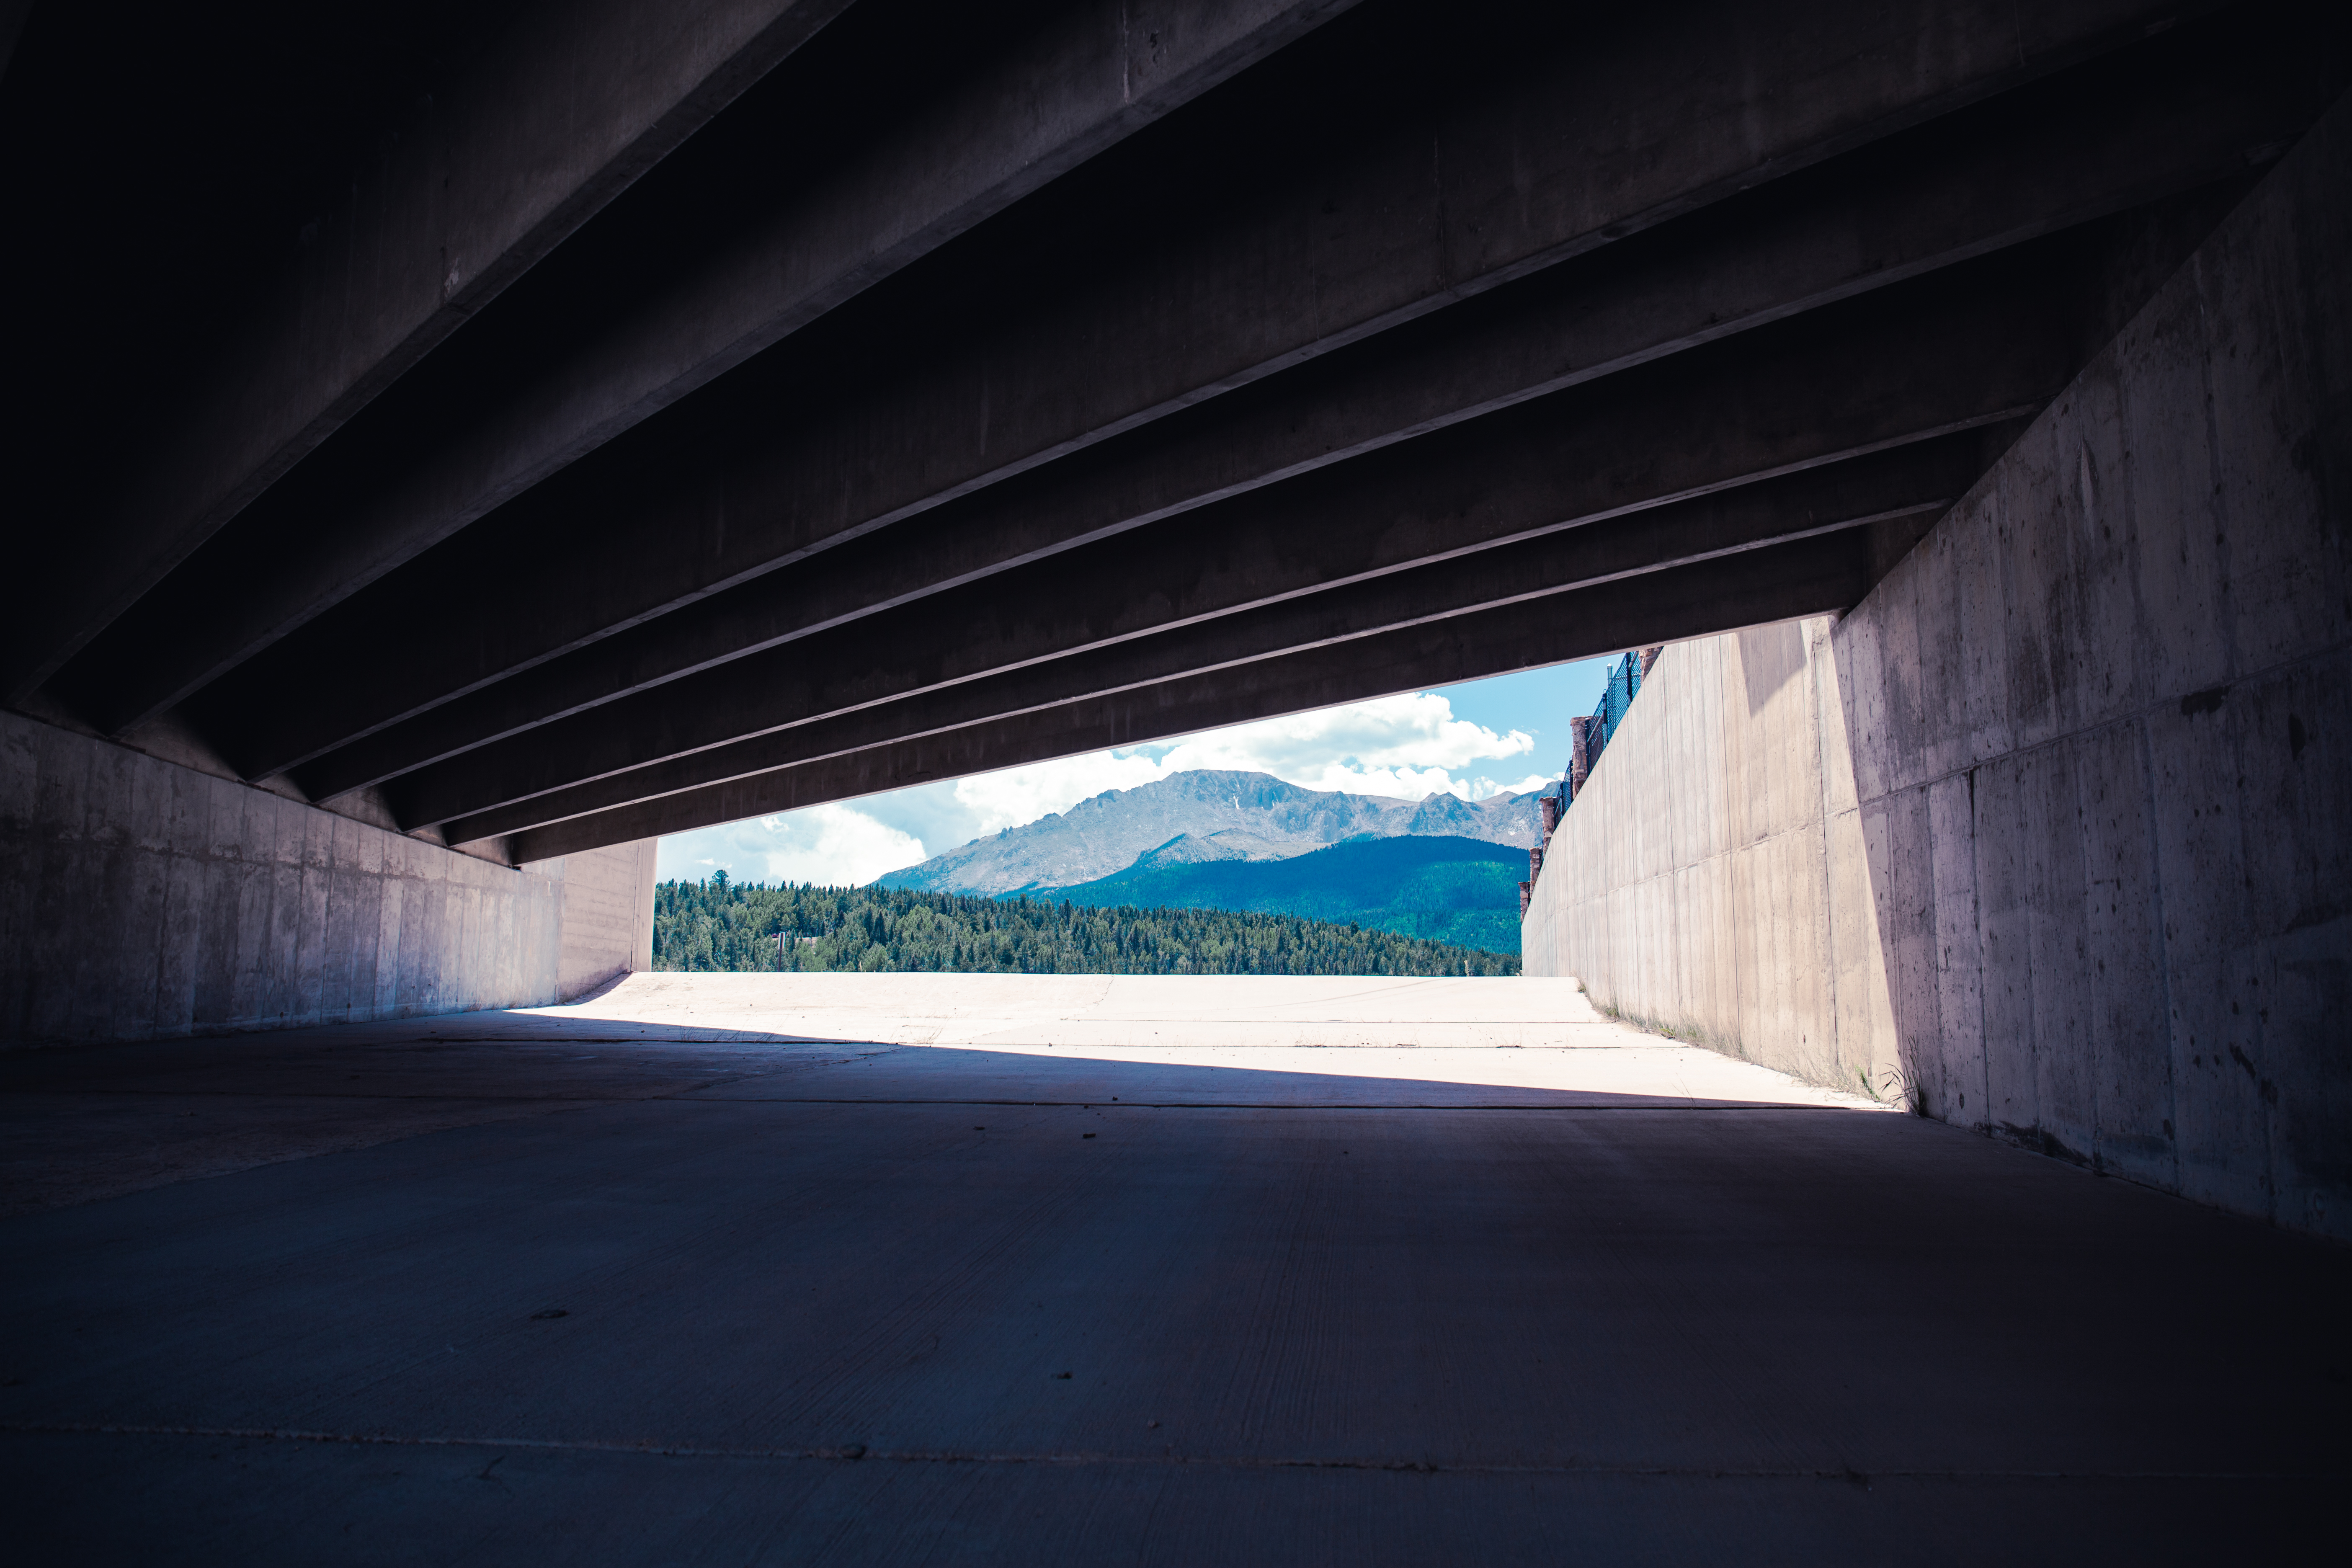
light, architecture, bridge, sunlight, subway, line, reflection, shadow, darkness, blue, infrastructure, symmetry, shape